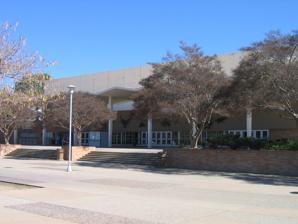
Building: Titan Gym
Country: United States of America
Year built: 1964
California stadium Titan Gym Exterior of Titan Gym Full name Titan Gym Location 800 North State College Blvd. Fullerton , CA 92834 Coordinates 33°52′59″N 117°53′10″W / 33.883046°N 117.886090°W / 33.883046; -117.886090 Owner California State University, Fullerton Operator California State University, Fullerton Capacity 4,000 Record attendance 5,015 Surface Hardwood Construction Built 1964 Renovated 2004 Expanded 2005 Tenants Cal State Fullerton Titans men's basketball Cal State Fullerton Titans women's basketball Cal State Fullerton Titans women's volleyball Titan Gym is a 4,000-seat, indoor multi-purpose stadium on the campus of California State University, Fullerton in Fullerton , California . History and renovations Titan Gym was built in 1964. Twenty years later, the gym hosted handball competitions for the 1984 Summer Olympics . Ronald Reagan spoke on behalf of the Bush / Quayle campaign in 1988, his last Orange County appearance as President of the United States . In order to combat wear and tear on Titan Gym, there have been a number of improvements made.  Bleachers, which were used to seat the attendees, have been replaced with chair-back seats.  The floor was completely redesigned and resurfaced.  A new scoreboard was unveiled before the 2003 season and additional balcony seating was added before the start of the 2004 season. For the CSUF athletes, Titan Gym is also the home practice facility for the basketball and volleyball programs. The 2018 U.S. Open , a stop on the 2018 Badminton World Federation Tour , was held at the gym. Future renovation plans include an expansion of the Titan Gym entrance to include a Titans Hall of Fame as well as a reception area for social functions. Tenants Currently, the intercollegiate men's basketball , women's basketball and women's volleyball teams call Titan Gym home. The men's basketball team has played every season at Titan Gym since its opening in 1964. Gallery Inside of Titan Gym Titan Gym Titan Gym entrance Titan Gym court See also List of NCAA Division I basketball arenas References